Nick Clegg

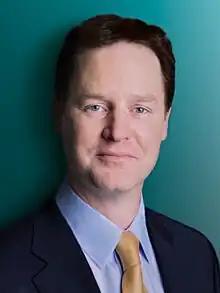

Clegg also confirmed that the government planned to introduce legislation for five-year fixed-term parliaments, with elections to be held on the first Thursday in May of the fifth year after the previous general election, starting with 7 May 2015. The corresponding bill was presented to parliament on 22 July 2010 and the Fixed-term Parliaments Act 2011 received Royal Assent on 15 September 2011.